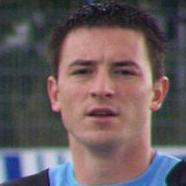
Age: 24